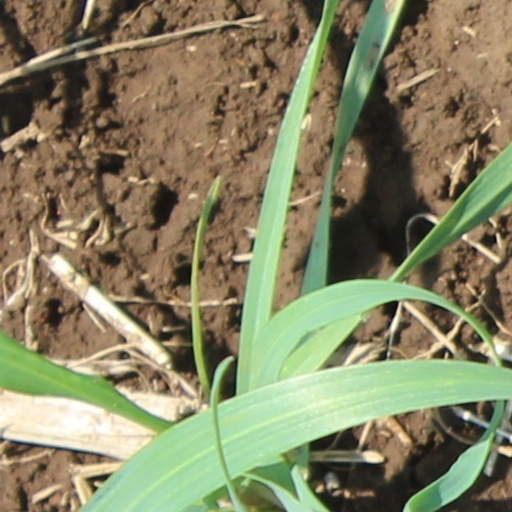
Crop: wheat